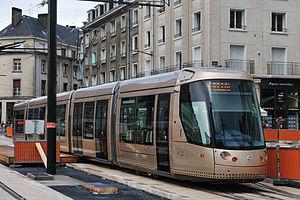
Rame Citadis 302 en essai place De Gaulle, pendant les travaux d'interconnexion entre ligne A et ligne B en construction, Orléans, Loiret, France